Lisa Nowak

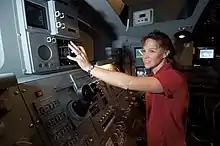
refer to caption

On June 15, 1995, NASA announced that it was selecting a new group of astronauts. As a naval officer, Nowak could not apply directly, like a civilian could, but had to submit her application to a review board that would then approve it and forward it on to NASA, which it did. NASA received over 2,400 applications, and in early 1996, Nowak was informed that she was one of 150 finalists deemed highly qualified, and she was asked to report to Johnson Space Center for a week of orientation, interviews and medical evaluations.